Husein Gradaščević

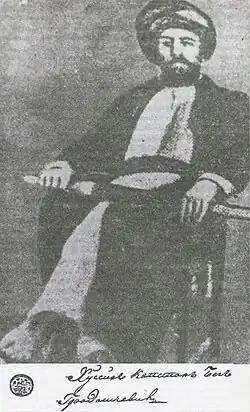

Husein Gradaščević ("Husein-kapetan") (31 August 1802 – 17 August 1834), also known as Zmaj od Bosne (lit. 'Dragon of Bosnia'), was an Ottoman Bosnian military commander who led an uprising against the Tanzimat, a system of political reforms with aim to modernise the Ottoman Empire. Born into a Bosnian noble family, Gradaščević became the captain of Gradačac in the early 1820s, succeeding his relatives (among whom was his father) in the position. He grew up surrounded by a political climate of turmoil in the western reaches of the Ottoman Empire. With the Russo-Turkish war (1828–29), Gradaščević's importance rose; the Bosnian governor gave him the task of mobilising an army between the Drina and Vrbas.